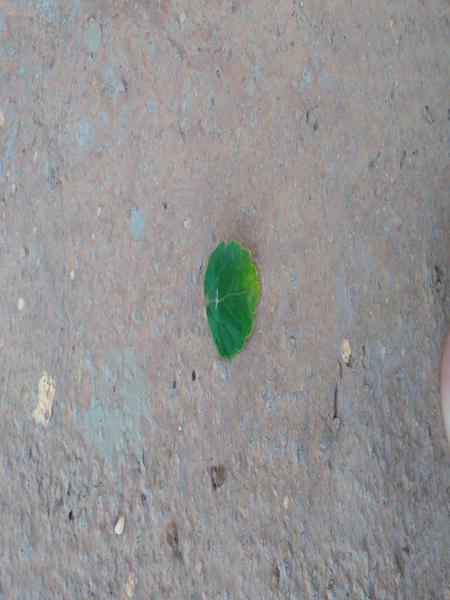
Plant: Hibiscus